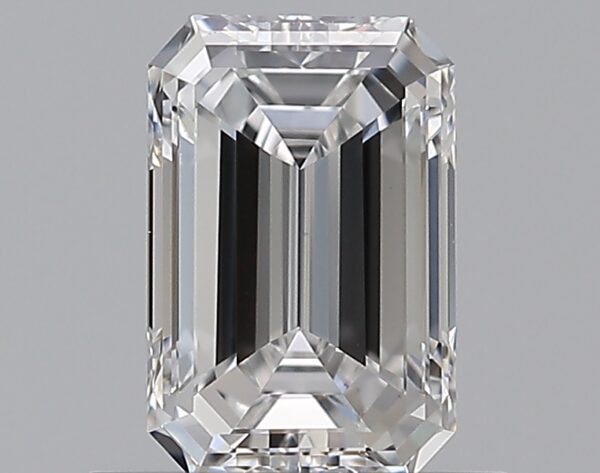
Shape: emerald
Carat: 0.7
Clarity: VVS2
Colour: D
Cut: EX
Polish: EX
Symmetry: VG
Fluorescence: N
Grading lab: GIA
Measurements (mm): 6.47 x 4.3 x 2.76